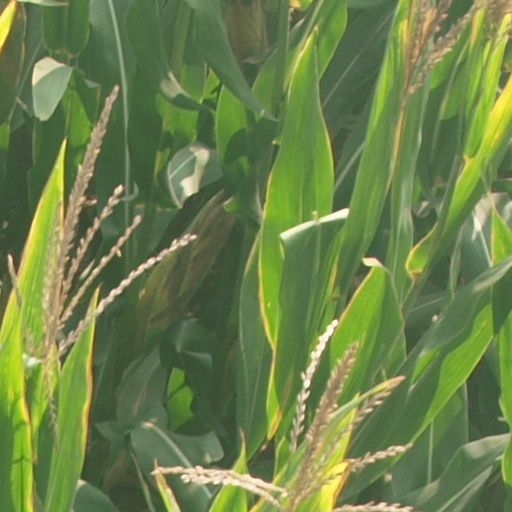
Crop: maize; corn